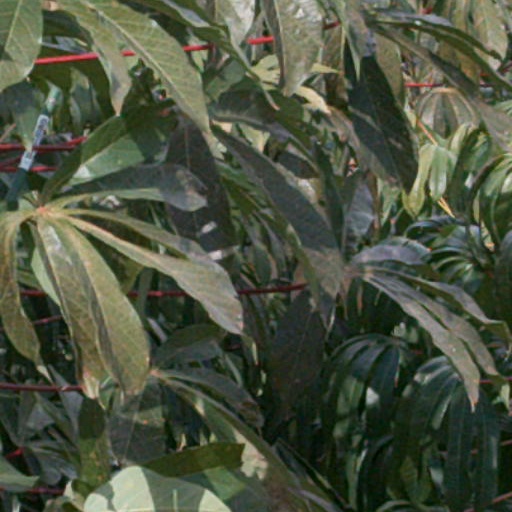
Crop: cassava